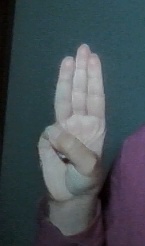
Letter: thaa